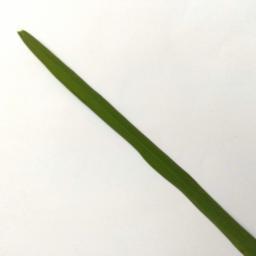
Label: Rice___Healthy